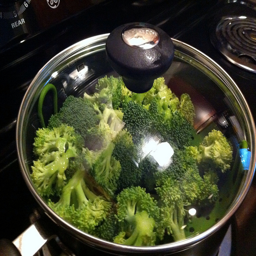
The brocolli florets is cooking in the pot.
Fresh broccoli is being steamed on a stovetop.
A pot with a lid is filled with chopped up broccoli.
A pan filled with steamed broccoli sits on a stove top.
A pot of broccoli is cooking on the stove.